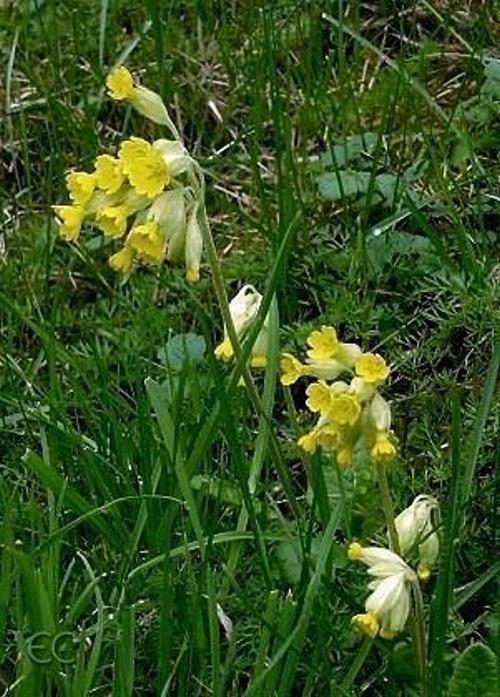
Flower: Cowslip